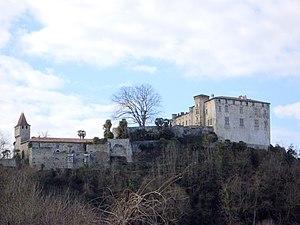
Château de Prat (Prat-Bonrepaux, Ariège, France).
Prat-Bonrepaux est une commune française, située dans le département de l'Ariège en région Occitanie.